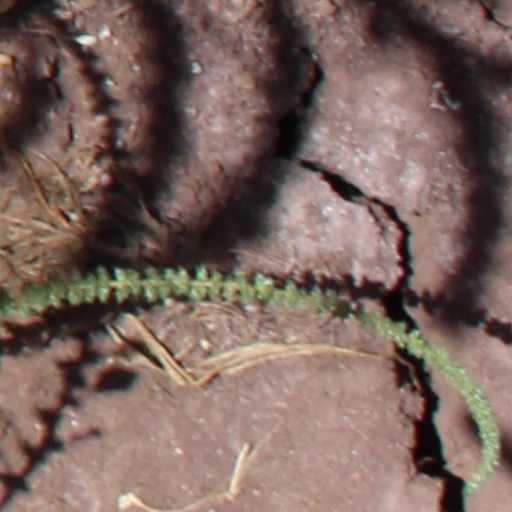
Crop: wheat